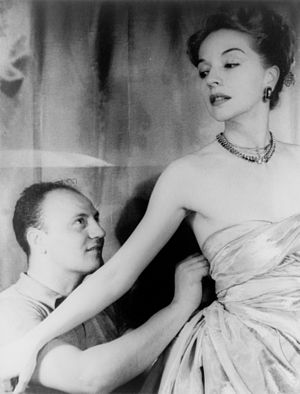
Pierre Balmain
Pierre Alexandre Claudius Balmain var en fransk modedesigner og grundlægger af det førende modehus Balmain efter 2. verdenkrig. Kendt for sofistikation og elegance, han beskrev klædeskabningskunsten som "bevægelsens arkitektur".